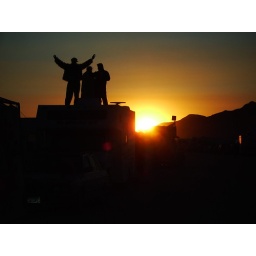
sunrise over black rock city